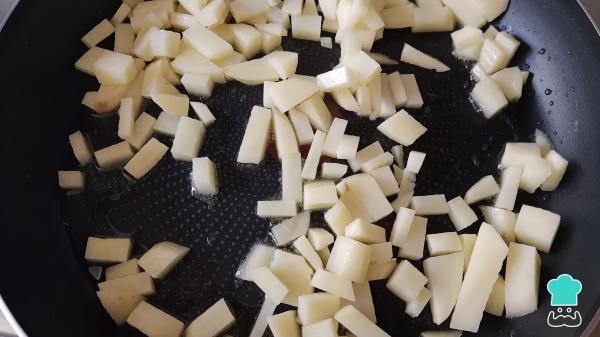
Calienta en una sartén amplia o en una olla dos cucharadas de aceite. Cuando esté caliente el aceite, agrega las papas, una pizca de sal y cocina moviendo constantemente durante unos 10 minutos.Truco: para evitar accidentes, antes de añadir las papas, debes saber que es importante que estén secas o poco húmedas.